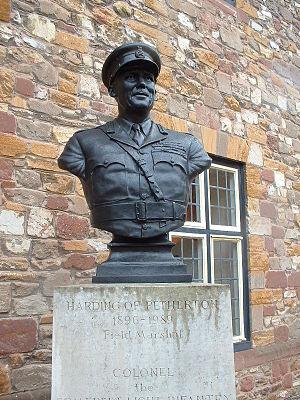
John Harding, 1ᵉʳ baron Harding de Petherton, est un Field Marshal britannique.